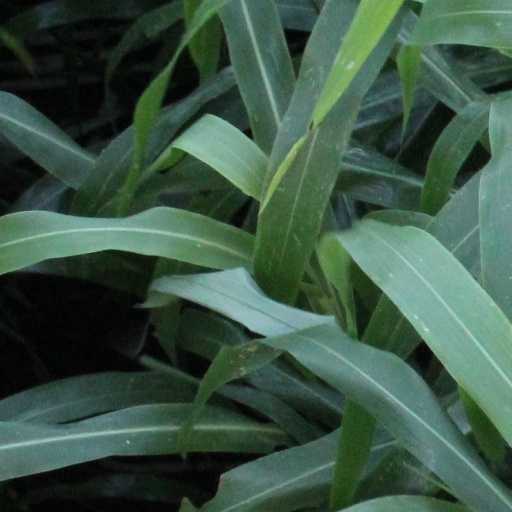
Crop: sorghum